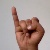
The image shows a hand gesture representing the letter 'I' in Indian Sign Language.